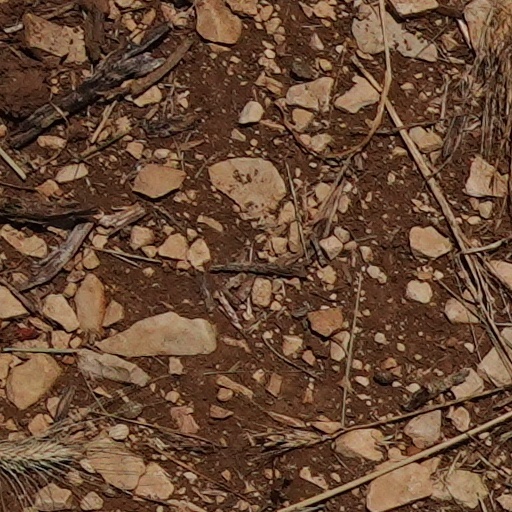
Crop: wheat